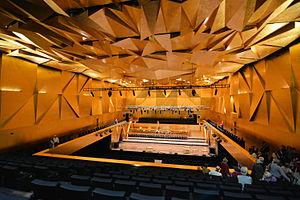
Szczecin [ˈʂt͡ʃɛt͡ɕin] est la septième plus grande ville de Pologne, le chef-lieu de la voïvodie de Poméranie-Occidentale ainsi que la troisième plus grande ville portuaire de ce pays.